Percy Bysshe Shelley

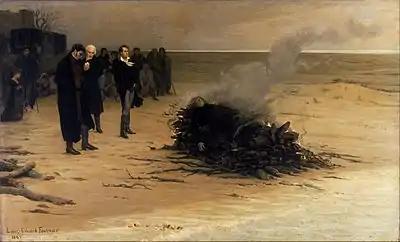
"The Funeral of Shelley" by Louis Édouard Fournier (1889). Pictured in the centre are, from left, Trelawny, Hunt, and Byron. In fact, Hunt did not observe the cremation, and Byron left early. Mary Shelley, who is pictured kneeling at left, did not attend the funeral.

The day after the news of his death reached England, the Tory London newspaper "The Courier" printed: "Shelley, the writer of some infidel poetry, has been drowned; "now" he knows whether there is God or no."